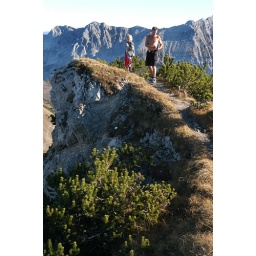
Father and son on top of the Kompar in the Karwendel mountains on 2011 m